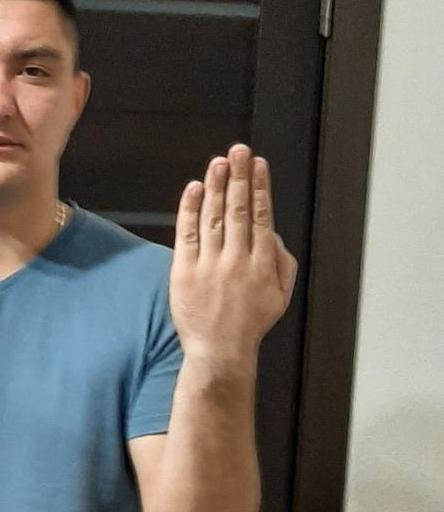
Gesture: stop_inverted